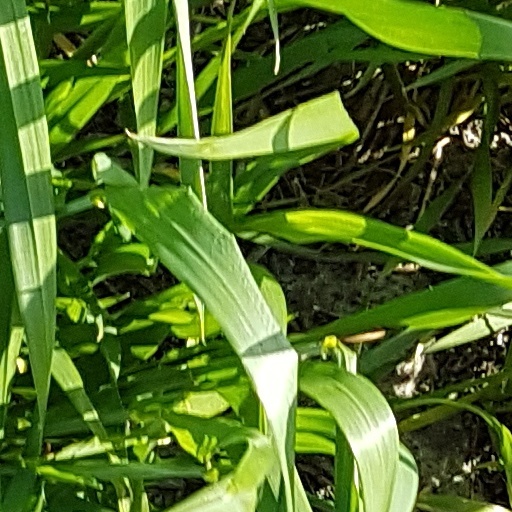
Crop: wheat